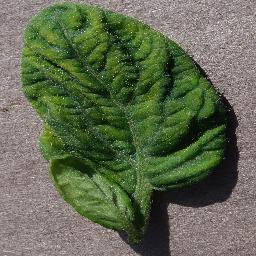
Label: Tomato___Tomato_Yellow_Leaf_Curl_Virus